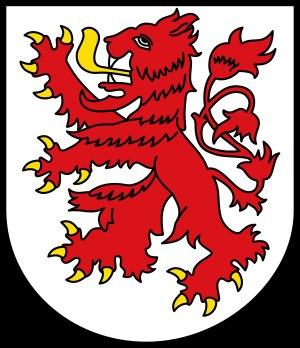
La seigneurie ou pays de Rode-le-duc, de Rolduc ou de Rode, est le nom historique de la zone comprenant les villes de Kerkrade aux Pays-Bas et Rode-le-duc, en allemand Herzogenrath, en Allemagne. Elle englobe les villes actuelles de Kerkrade, Rode-le-duc et Übach-Palenberg, ainsi que d'autres devenus indépendants depuis. Les possessions de l'abbaye de Rolduc, sécularisées vers 1800, y étaient incluses.